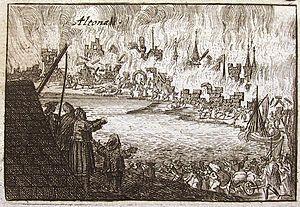
La grande guerre du Nord est un conflit qui opposa une coalition menée par le tsarat de Russie à l'Empire suédois entre 1700 et 1721 et qui se déroula dans le Nord de l'Europe centrale et en Europe de l'Est.
1713 est une année commune commençant un dimanche.